Lick granuloma

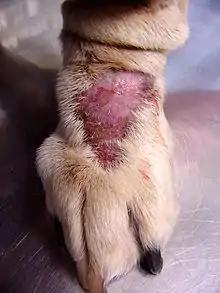
Canine lick granuloma is a self-inflicted lesion often complicated by secondary infection

A lick granuloma, also known as acral lick dermatitis, is a skin disorder found most commonly in dogs, but also in cats. In dogs, it results typically from the dog's urge to lick the lower portion of one of their legs.